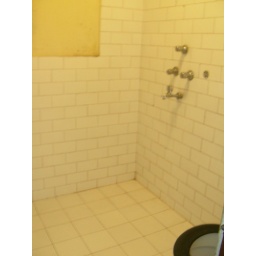
Typical guest house bathroom in Nepal. Room was 3 dollars a night.